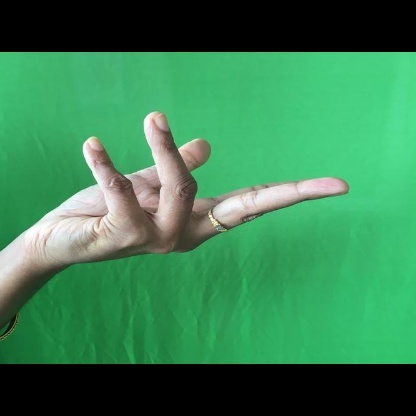
Mudra: Alapadmam